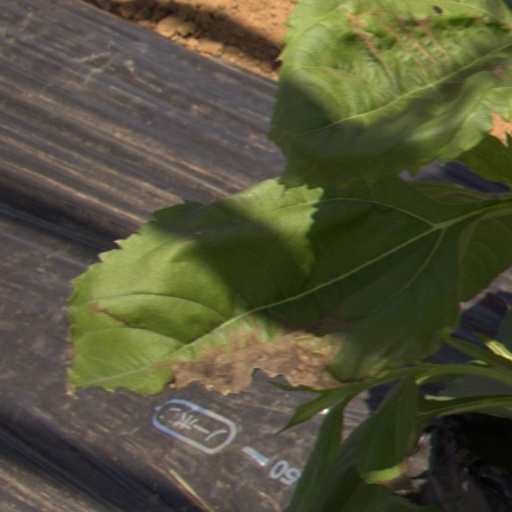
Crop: Jerusalem artichoke